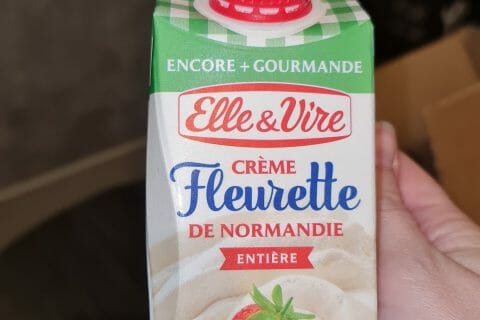
Waste category: cardboard